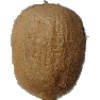
Label: Kiwi 1